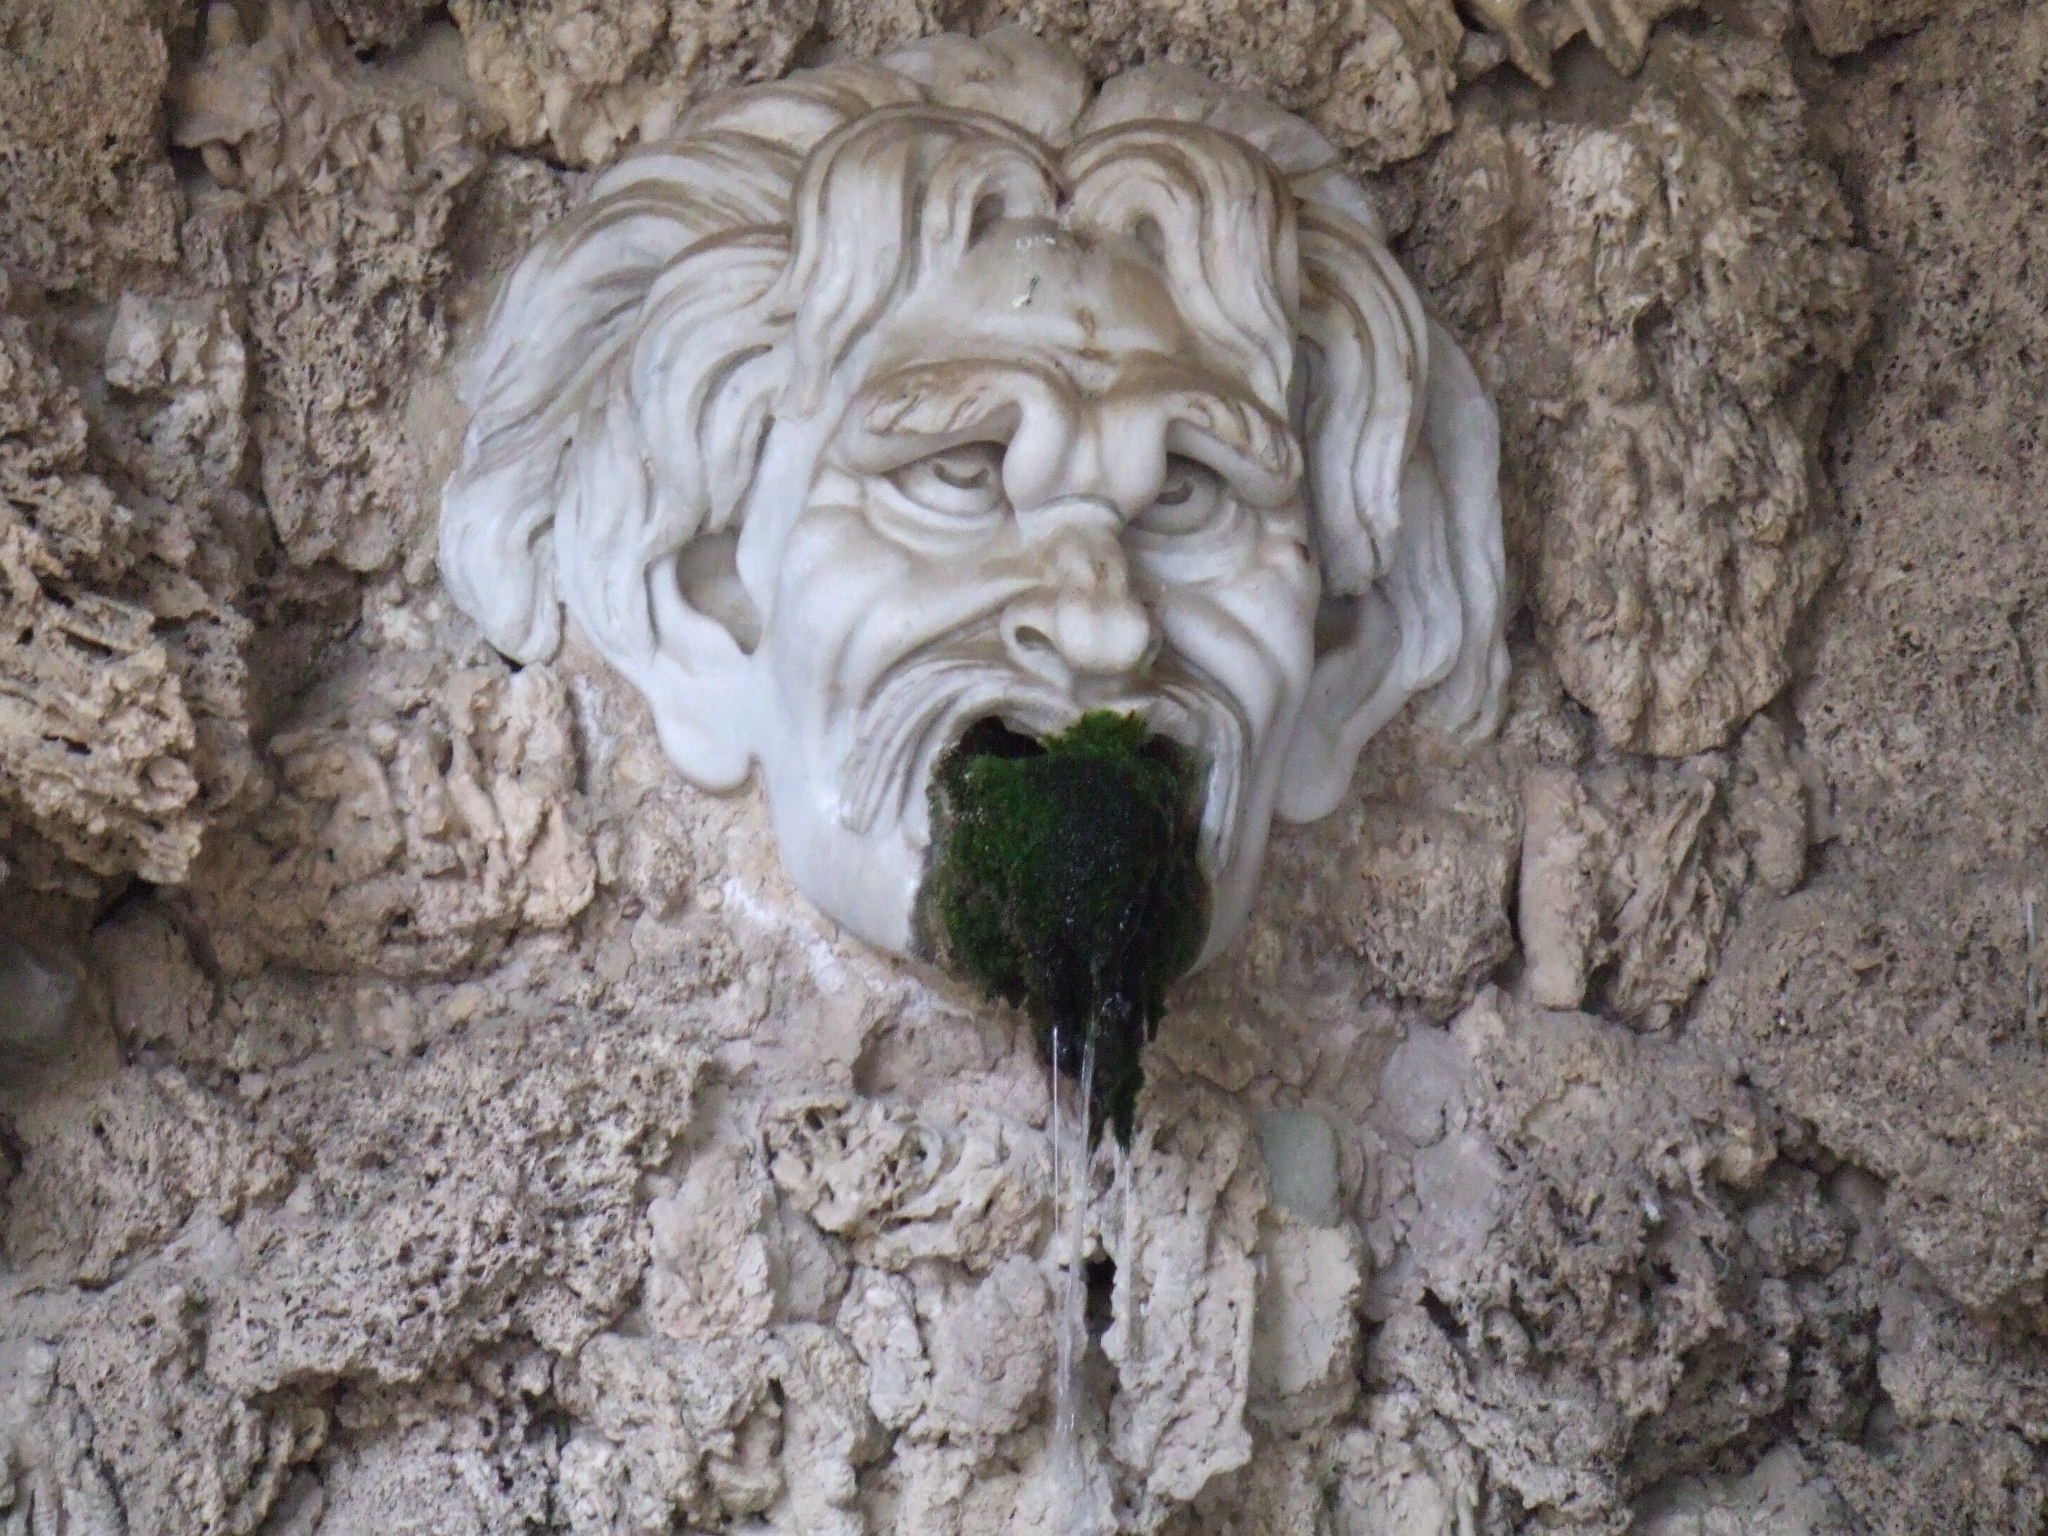
flower, old, statue, seaweed, park, italy, old man, face, sculpture, rot, limestone, fountain, organ, carving, squint, trickle, fash